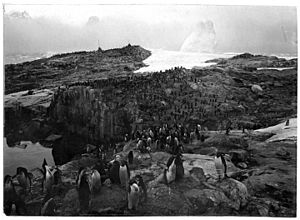
Charcots anden ekspedition 1908–10 / Ekspedition
Adeliepingviner på Petermann fotograferet på Charcots ekspedition.
Charcots anden antarktisekspedition var en fransk ekspedition til Antarktis mellem 1908 og 1910 ledet af den franske læge og opdagelsesrejsende Jean-Baptiste Charcot. Ekspeditionen udforskede Bellingshausenhavet og opdagede flere øer og steder på vestsiden af Den antarktiske halvø fra ekspeditionsskibet "Pourquoi-Pas?".